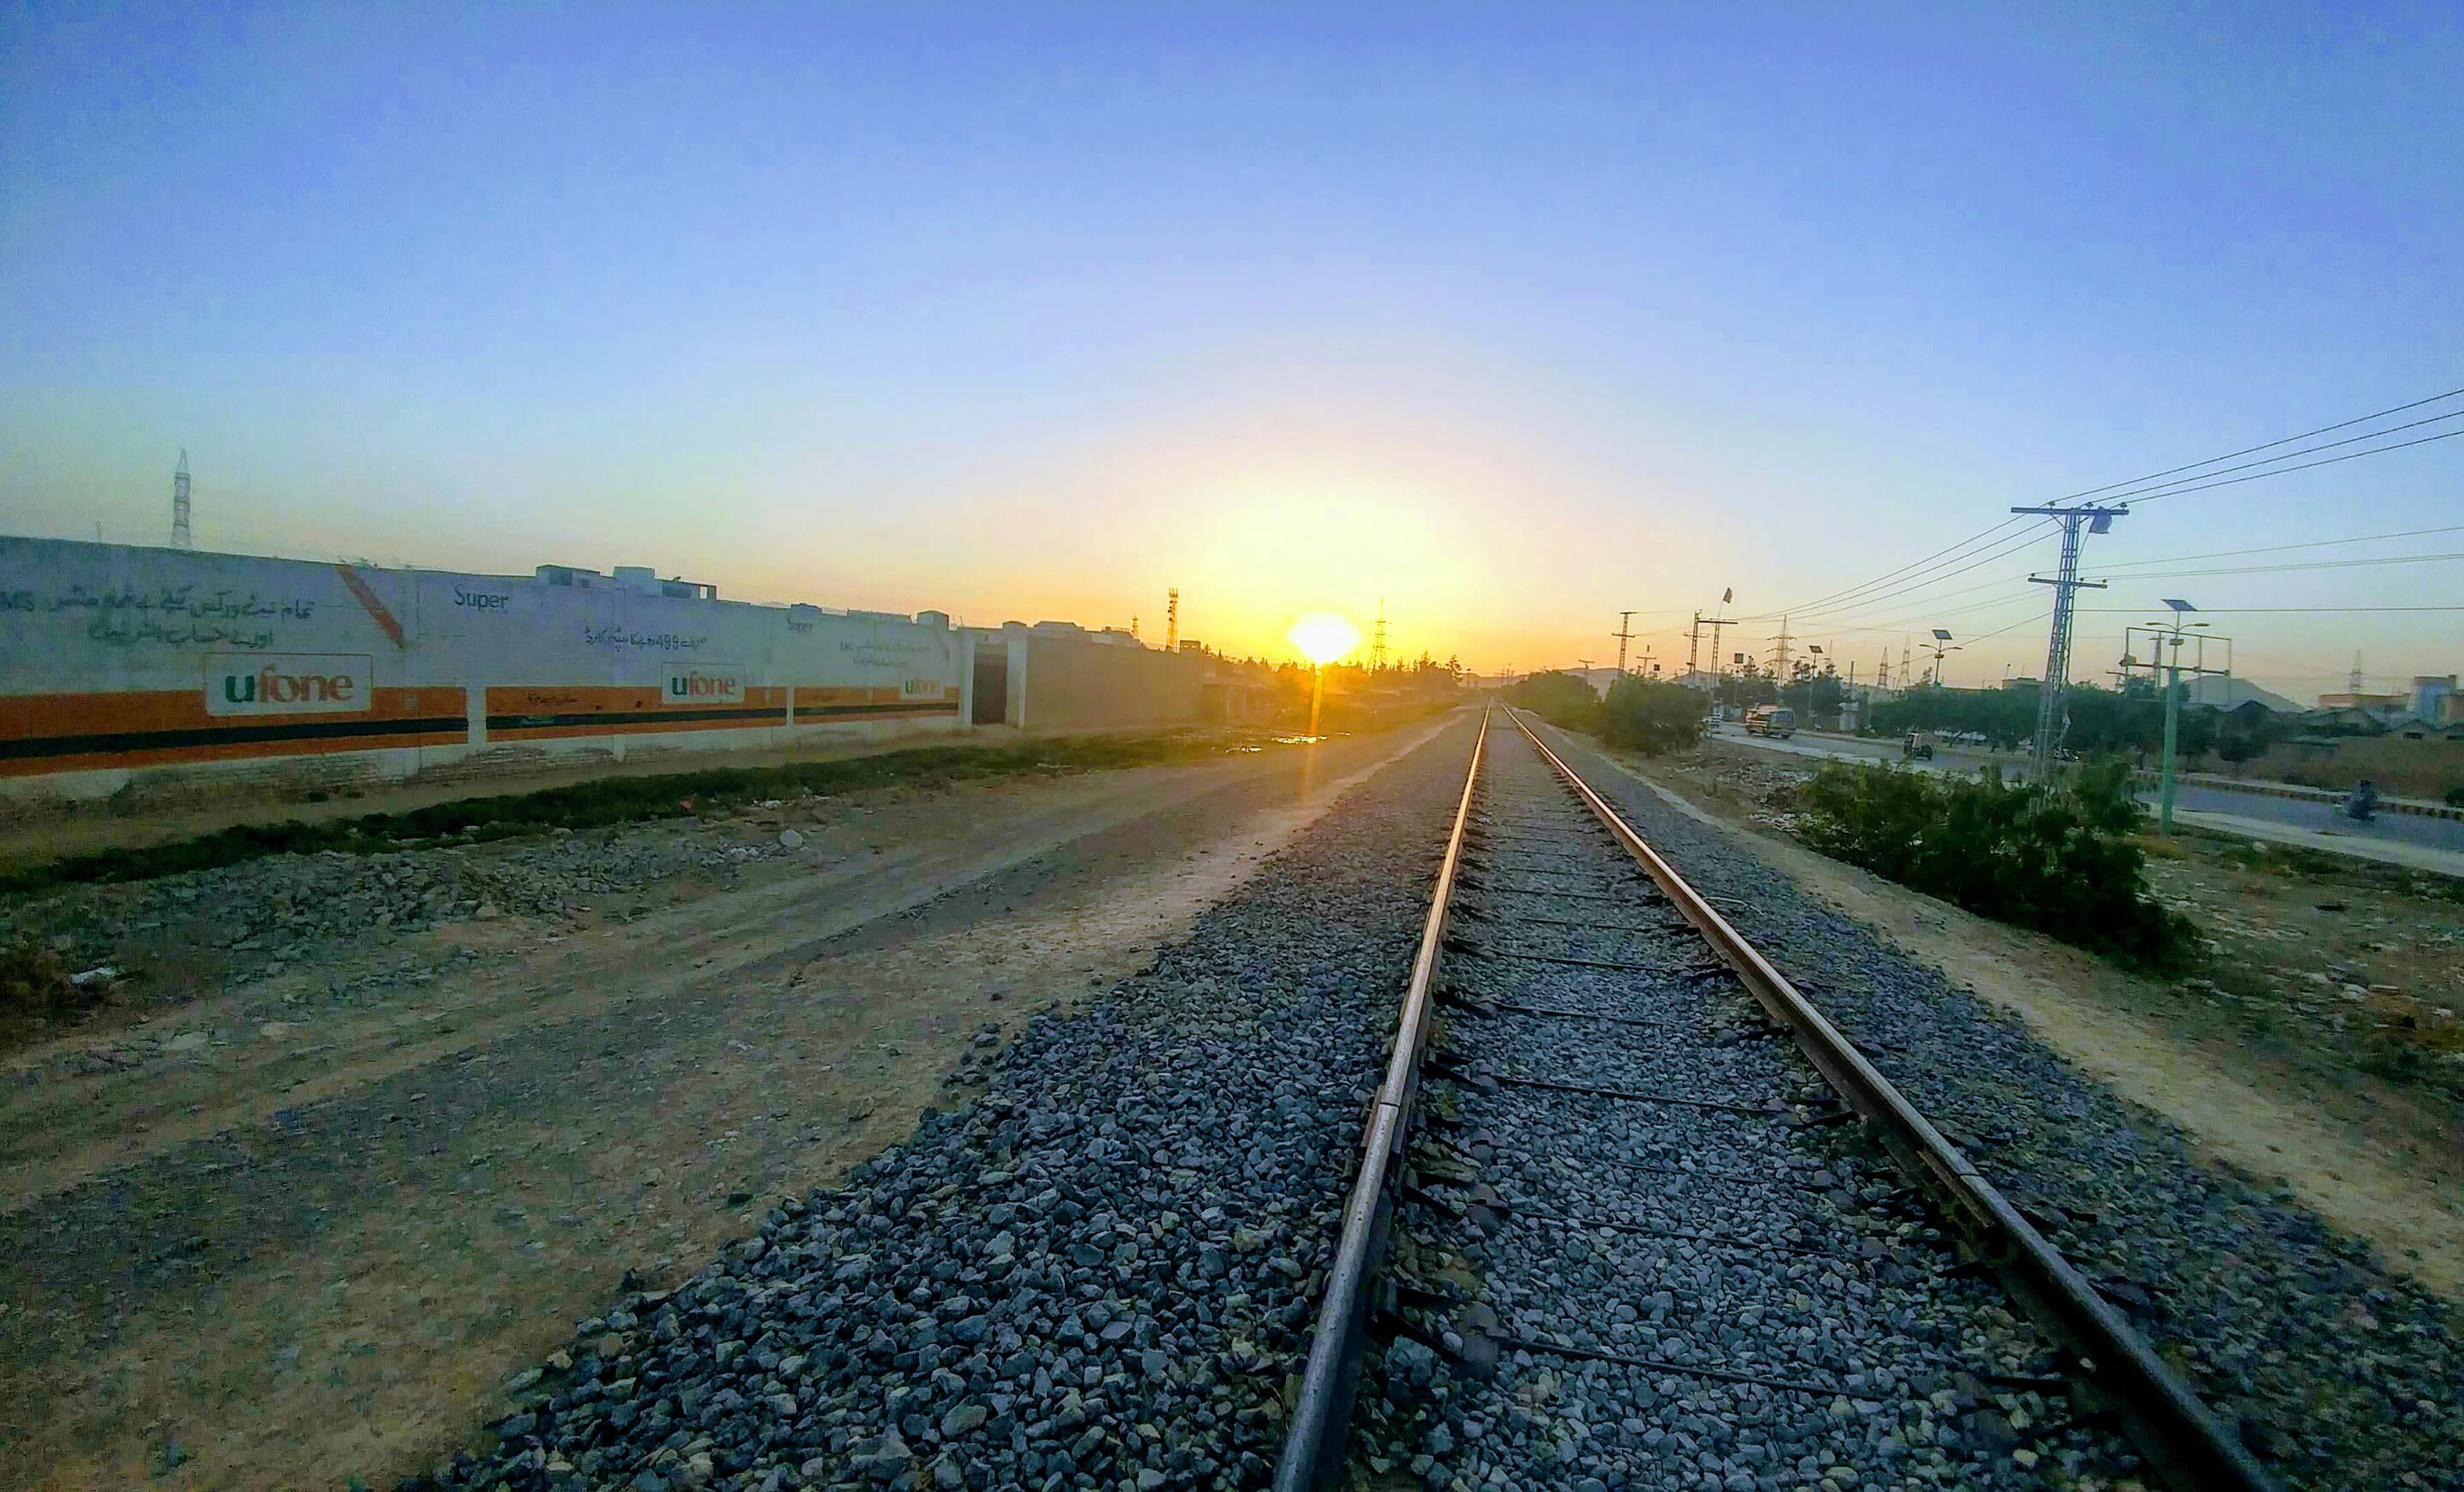
nature, sunset, track, transport, sky, horizon, rail transport, morning, road, evening, sunlight, atmosphere, dawn, train, dusk, sunrise